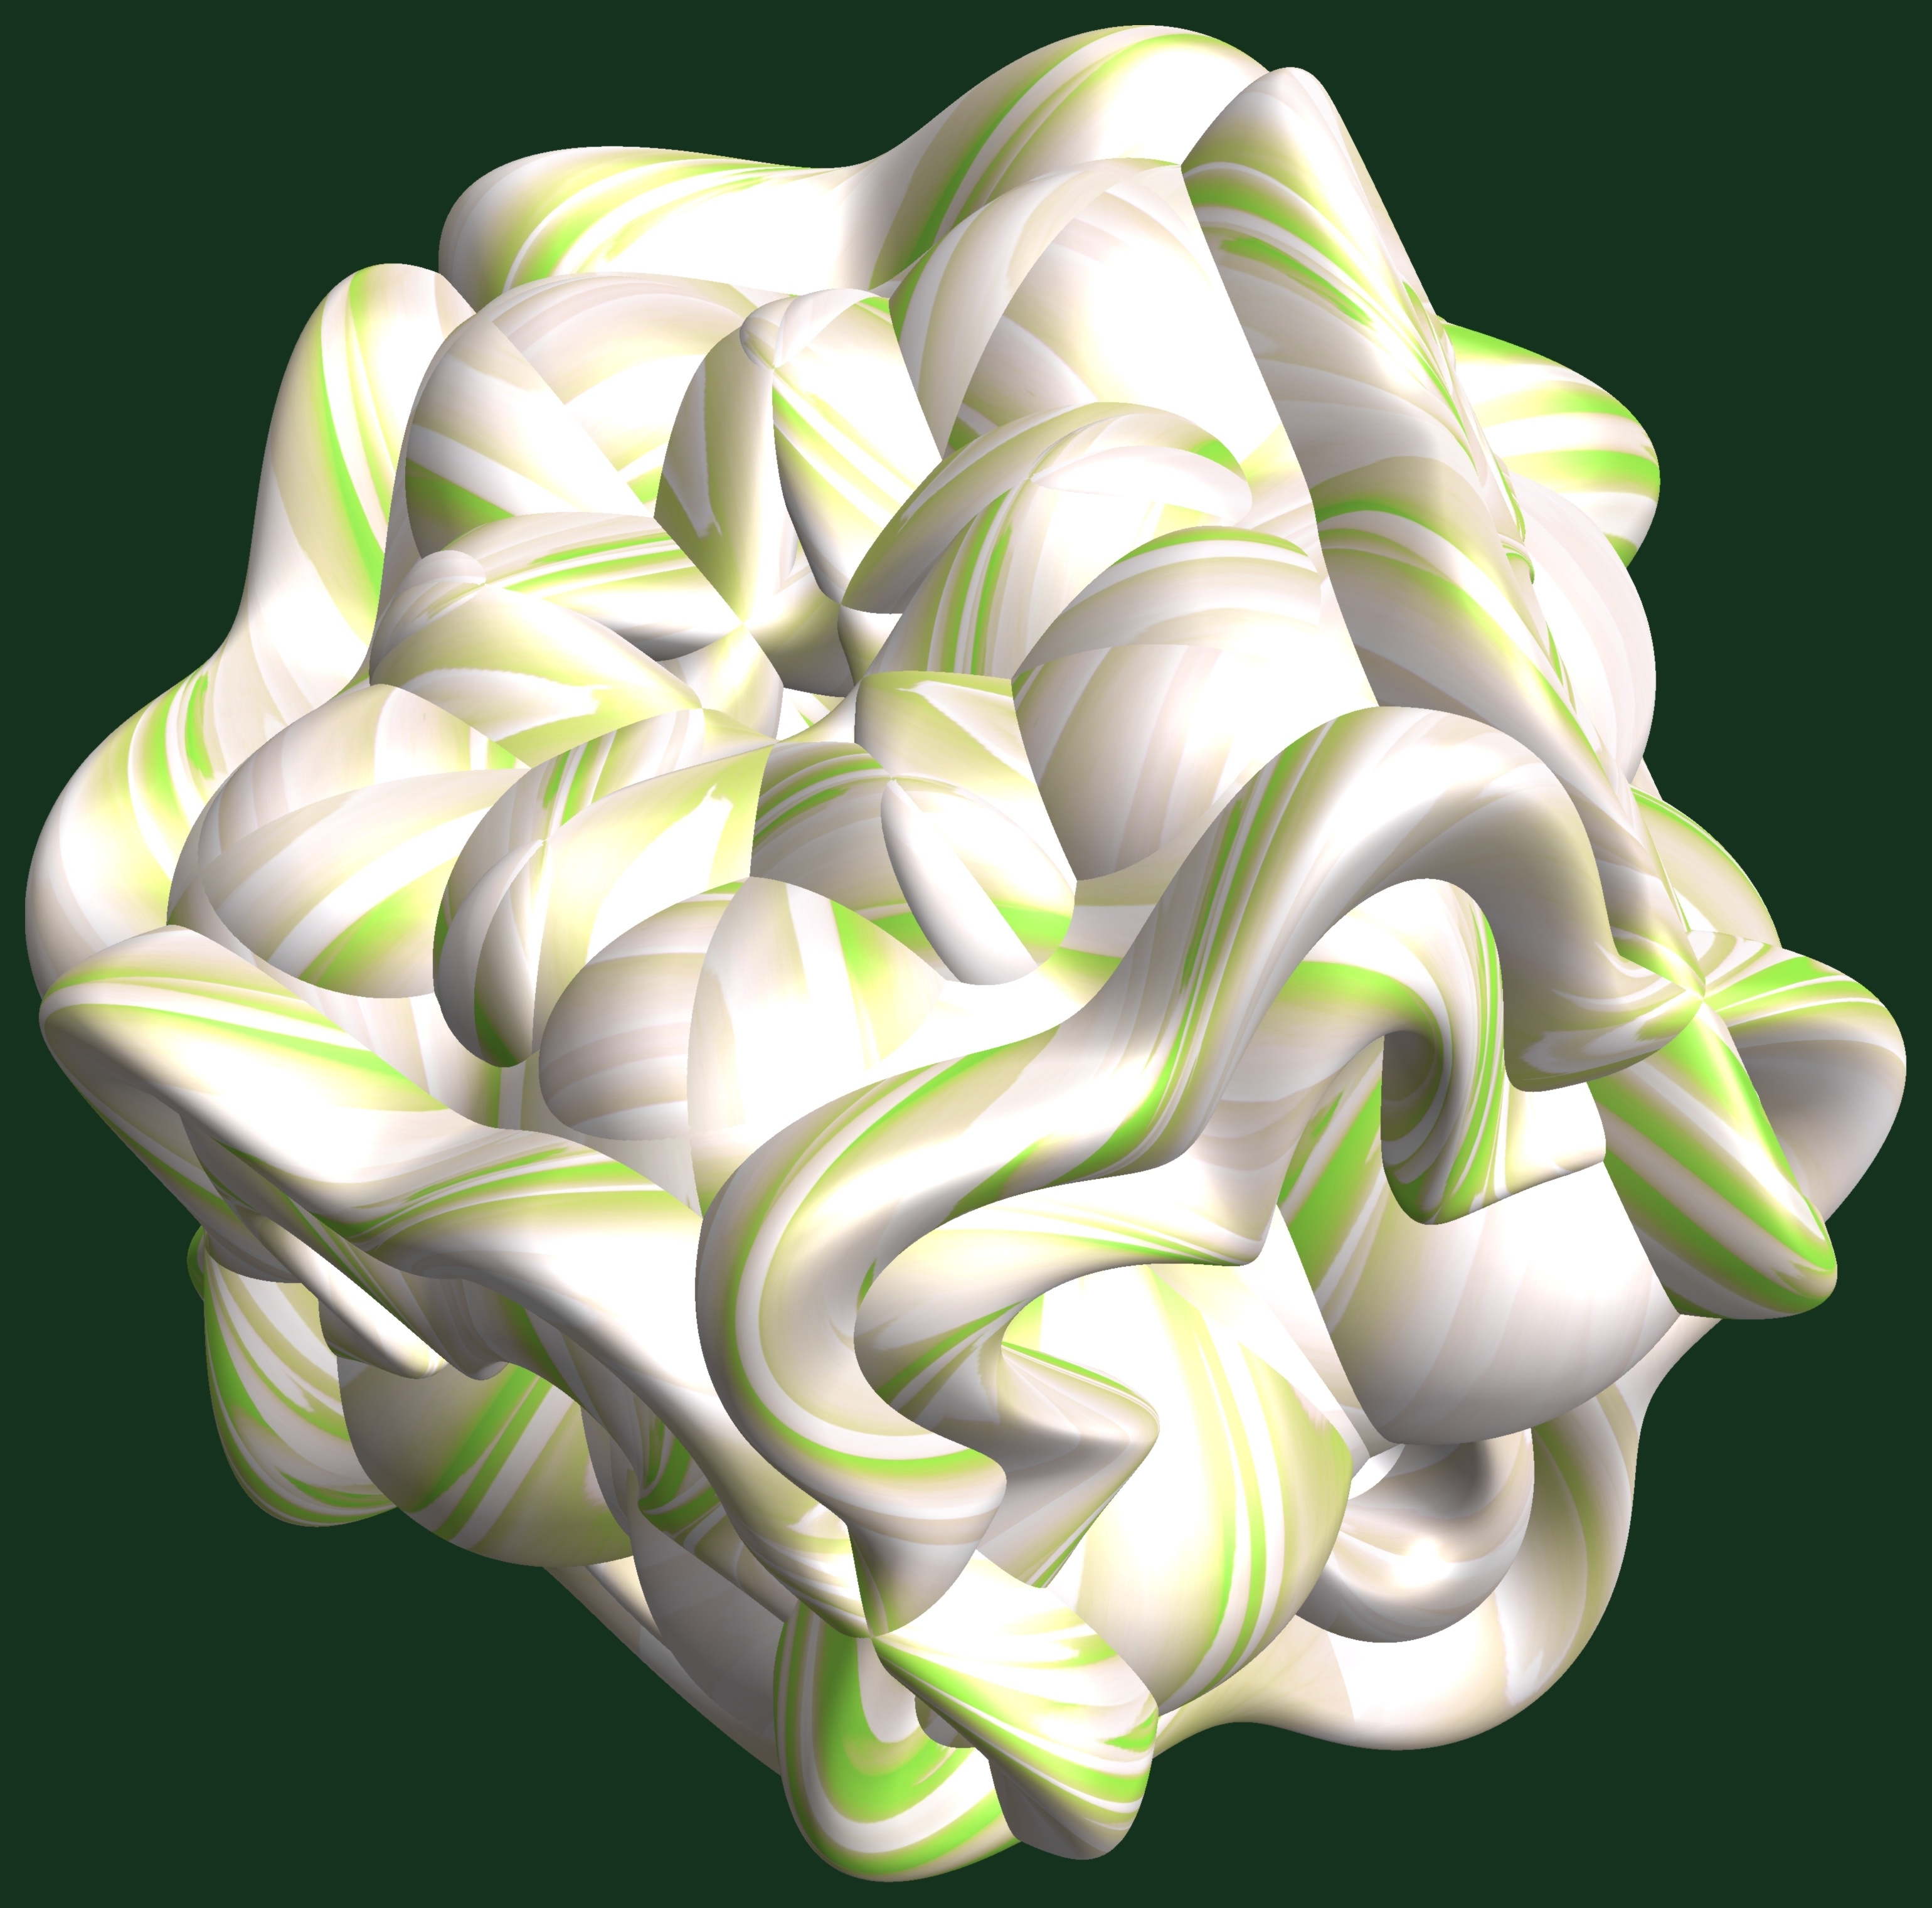
structure, plant, texture, leaf, flower, petal, pattern, flora, cool image, illustration, design, symmetry, 3d, graphic, organ, torus, mathematica, cg, parametricplot3d, code, program, algorithm, abstruct, mapping, flowering plant, land plant